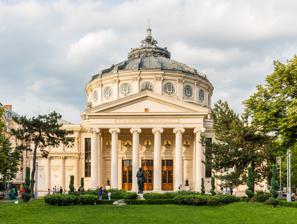
Building: Romanian Athenaeum
Country: Romania
Year built: 1888
Concert hall in Bucharest, Romania Romanian Athenaeum General information Architectural style Neoclassical Address str. Franklin nr. 1-3, sector 1 Town or city Bucharest Country Romania Coordinates 44°26′29″N 26°05′50″E / 44.4413°N 26.0973°E / 44.4413; 26.0973 Opened 1888 Owner Romanian Philharmonic Society Design and construction Architect(s) Albert Galleron [ ro ] Other information Seating capacity 794 seats Website fge .org .ro Albert Galleron's drawing of the Athenaeum The Romanian Athenaeum ( Romanian : Ateneul Român ) is a concert hall in the center of Bucharest , Romania , and a landmark of the Romanian capital city. Opened in 1888, the ornate, domed, circular building is the city's most prestigious concert hall and home of the "George Enescu" Philharmonic and of the George Enescu Festival . History In 1865, cultural and scientific personalities such as Constantin Esarcu , V. A. Urechia , and Nicolae Crețulescu founded the Romanian Athenaeum Cultural Society.  To serve its purposes, the Romanian Athenaeum, a building dedicated to art and science, would be erected in Bucharest. The building was designed by the French architect Albert Galleron , built on a property that had belonged to the Văcărescu family and inaugurated in 1888, although work continued until 1897.  A portion of the construction funds was raised by public subscription in a 28-year-long effort, of which the slogan is still remembered today: "Donate one leu for the Ateneu !" ( Romanian "Dați un leu pentru Ateneu!" ). On December 29, 1919, the Athenaeum was the site of the conference of leading Romanians who voted to ratify the unification of Bessarabia , Transylvania , and Bukovina with the Romanian Old Kingdom to constitute Greater Romania . Extensive reconstruction and restoration work has been conducted in 1992 by a Romanian construction company and restoration painter Silviu Petrescu, saving the building from collapse.  The nine million Euro required were contributed in equal shares by the government and the Council of Europe Development Bank . Building and facilities The overall style is neoclassical , with some more romantic touches.  In front of the building there is a small park and a statue of Romanian poet Mihai Eminescu . Inside, the ground floor hosts an ornate conference hall as large as the auditorium above; in the auditorium there are 600 seats in the stalls, the rest of the seats being placed in 52 loges. A 75-by-3-metre (246.1 by 9.8 ft) fresco by Costin Petrescu decorates the inside of the circular wall of the concert hall.  Painted using the al fresco technique, the piece depicts the most important moments of Romanian history, starting with the conquest of Dacia by Roman emperor Trajan and ending with the realization of Greater Romania in 1918. Recognized as a symbol of Romanian culture, the building has been inscribed in 2007 on the list of the Label of European Heritage sites. Gallery Wikimedia Commons has media related to Romanian Athenaeum . See also Tourism in Romania Seven Wonders of Romania List of concert halls George Enescu Festival George Enescu Philharmonic Orchestra References